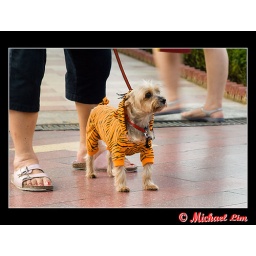
Cute dog in a tiger suit.